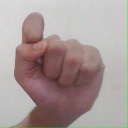
अक्षर: घ